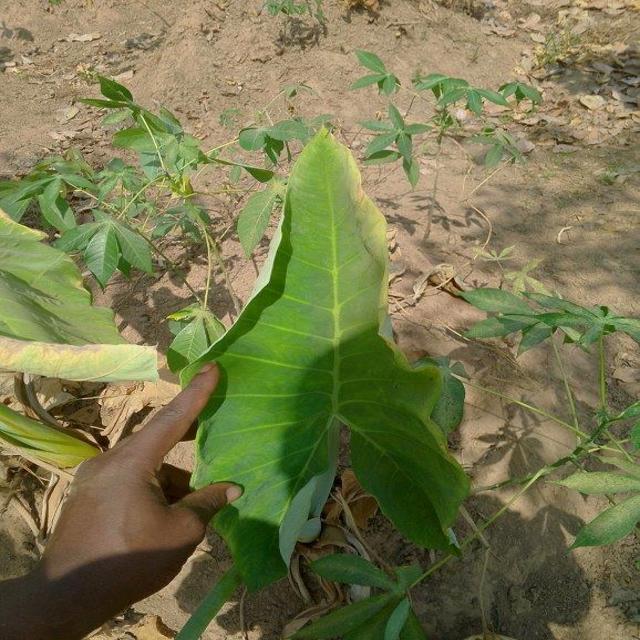
Label: Early_Blight